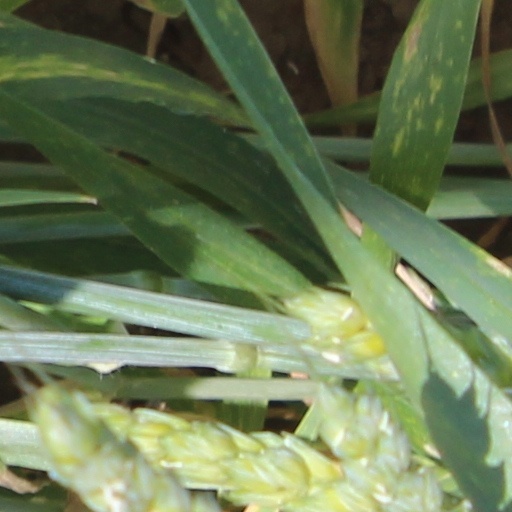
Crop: wheat